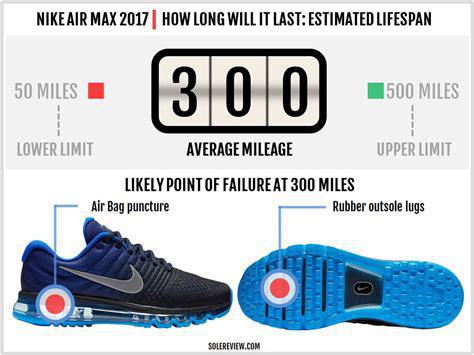
Brand: Nike
Model: Air Max 2017